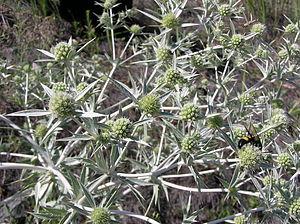
Le panicaut champêtre, Chardon champêtre, érynge ou éryngion blanc est une plante herbacée vivace de la famille des Apiaceae.